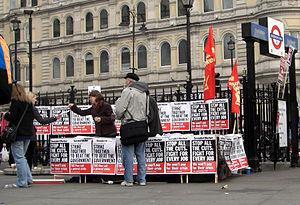
L'extrême gauche désigne une catégorie politique aux contours relatifs. Ainsi, ce terme peut qualifier des courants révolutionnaires visant à abolir le capitalisme tels que les organisations marxistes ou anarchistes, voire certains courants socialistes ou écologistes.